Glass Tower (video game)

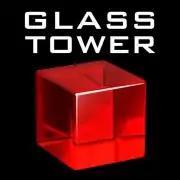

Glass Tower is a video game that was created by the Ukrainian studio, Gadgetcrafts. The game requires players to destroy a tower by tapping blue blocks in order to remove them, while simultaneously aiming to avoid the red blocks.